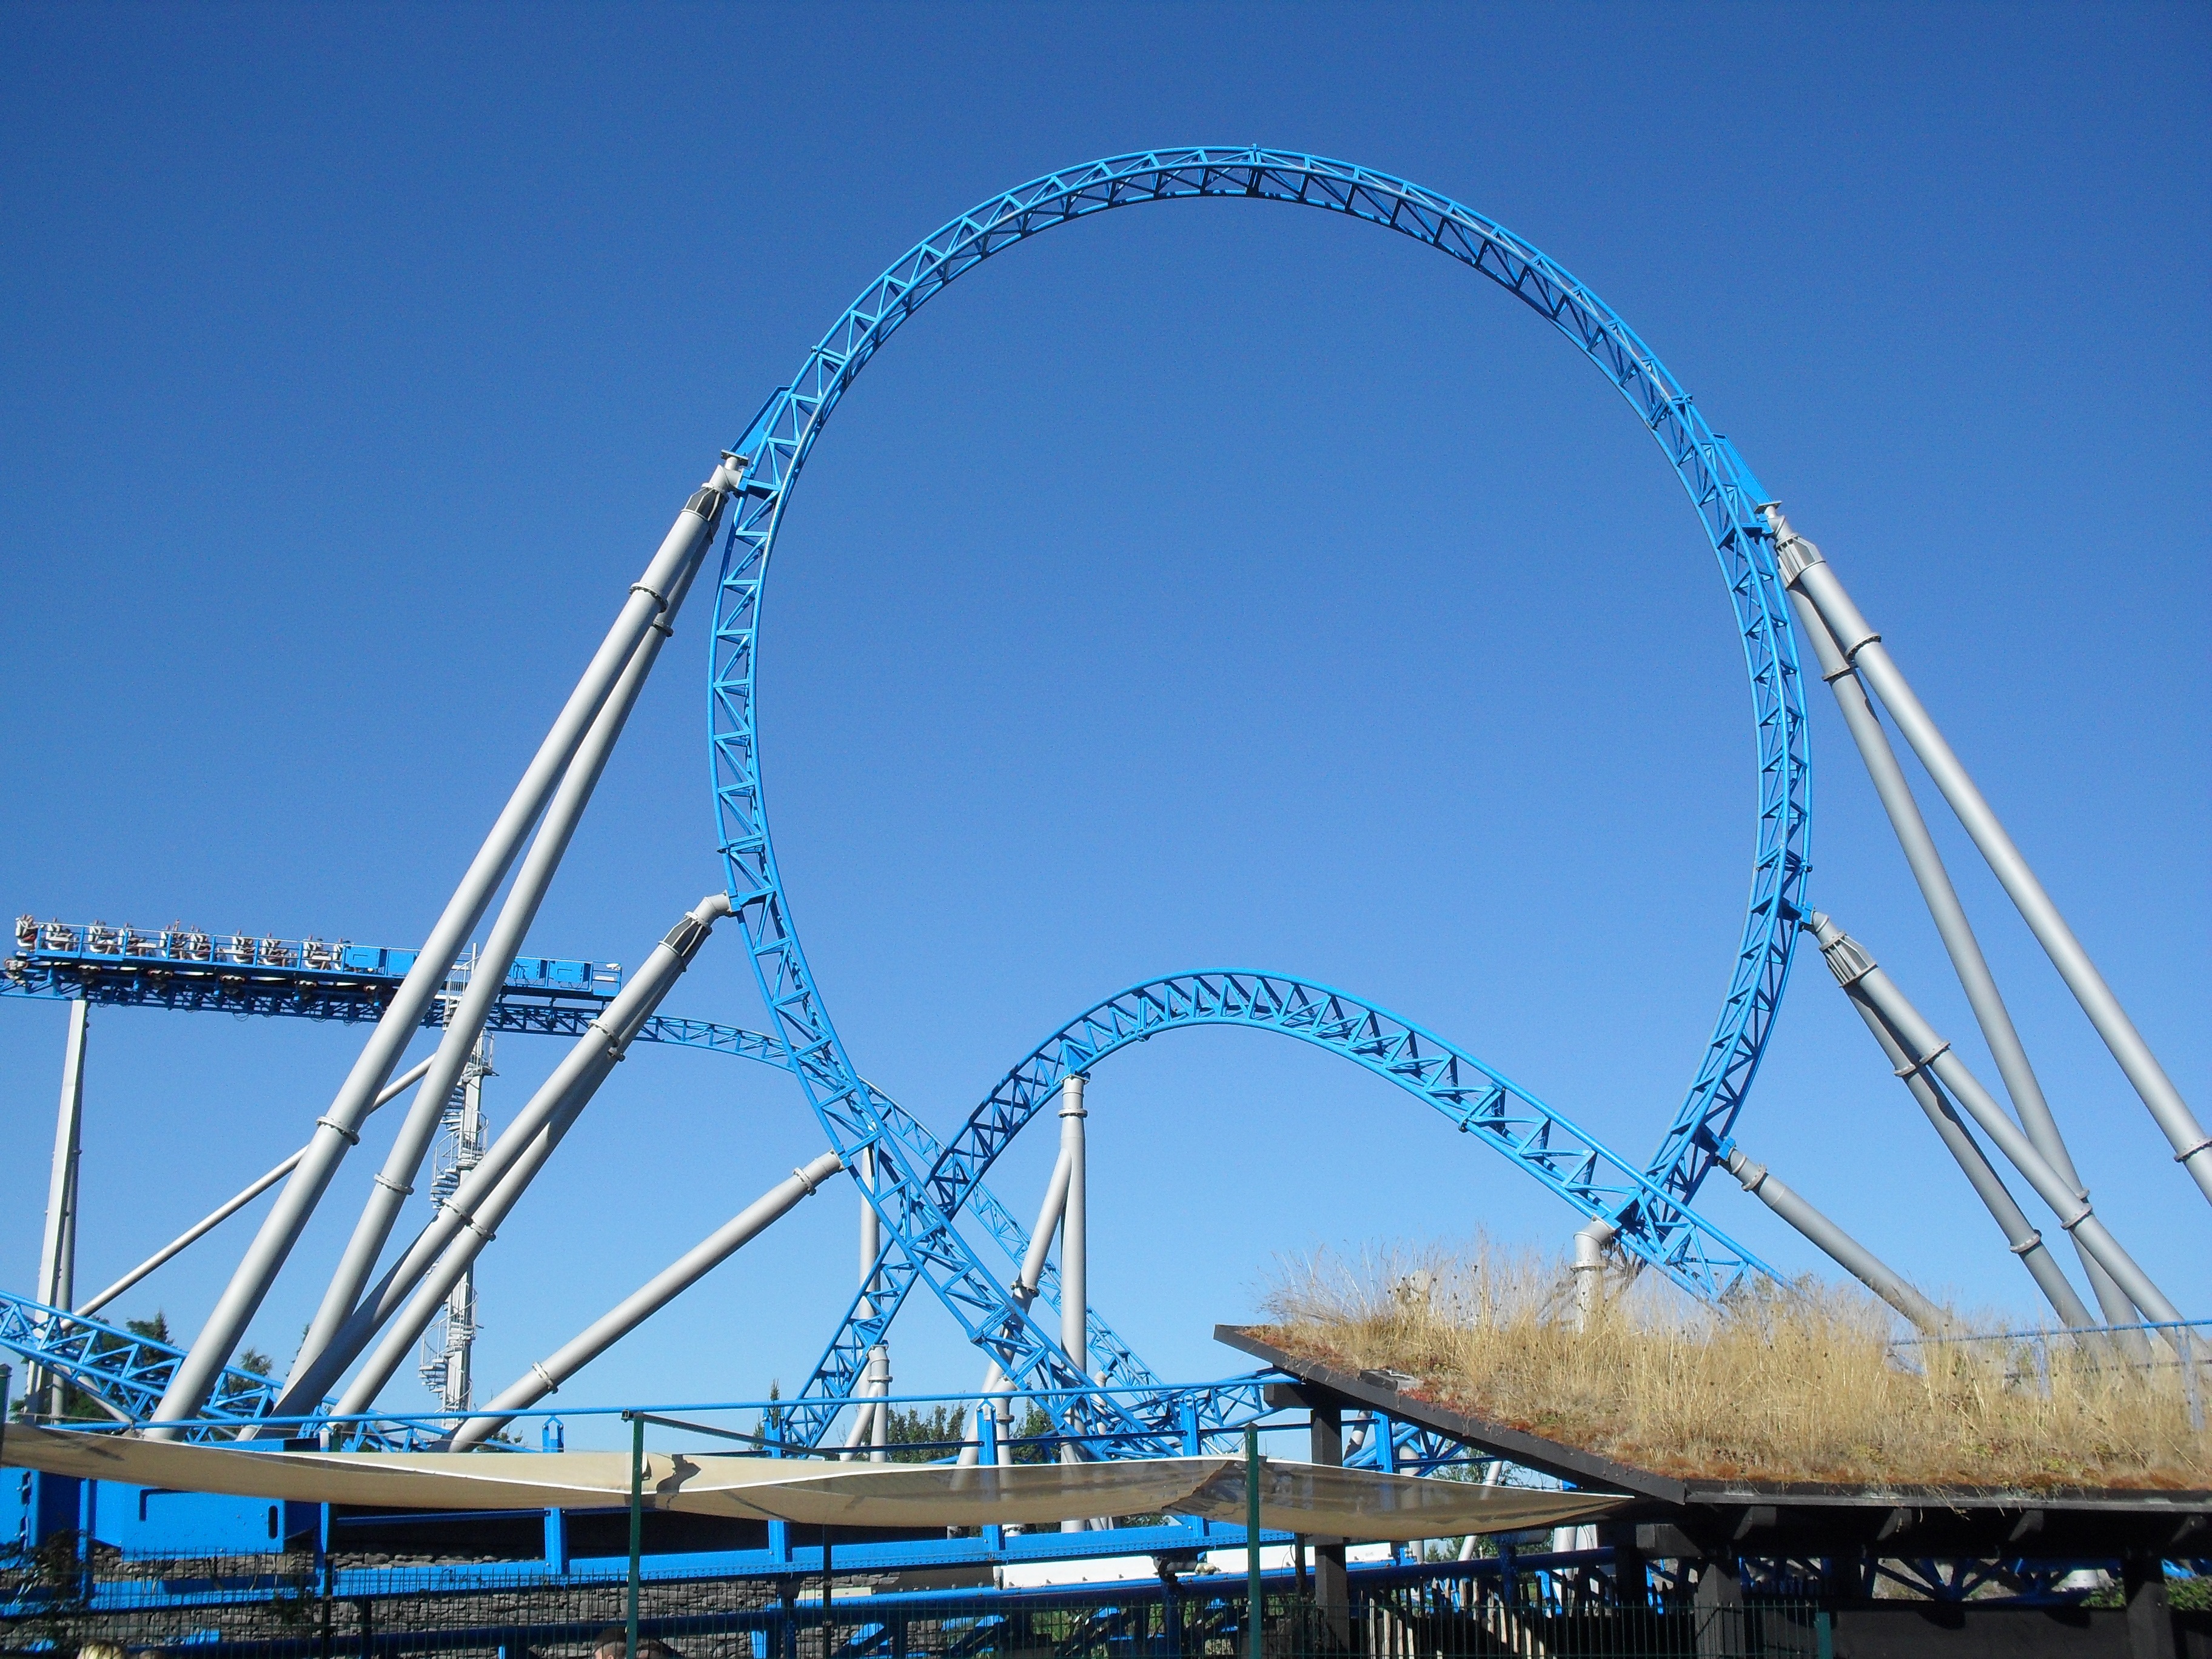
recreation, amusement park, park, coaster, attraction, roller coaster, tourist attraction, loop, cable stayed bridge, manege, amusement ride, outdoor recreation, nonbuilding structure, europa park